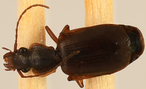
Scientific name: Cymindis cribricollis
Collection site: Bartlett Experimental Forest NEON (BART), plot BART_068